Ottoman Greece

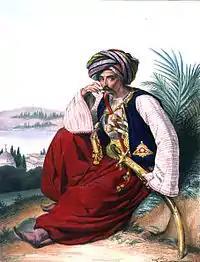
A Muslim Greek Mamluk portrayed by Louis Dupré (oil on canvas, 1825)

Treatment of Christian subjects varied greatly under the rule of the Ottoman Sultans. Bayezid I, according to a Byzantine historian, freely admitted Christians into his society while trying to grow his empire, in the early Ottoman period. Later, although the Turkish ruler attempted to pacify the local population with a restoration of peacetime rule of law, the Christian population also became subject to special taxes and the tribute of Christian children to the Ottoman state to feed the ranks of the Janissary corps. Violent persecutions of Christians did nevertheless take place under the reign of Selim I (1512-1520), known as Selim the Grim, who attempted to stamp out Christianity from the Ottoman Empire. Selim ordered the confiscation of all Christian churches, and while this order was later rescinded, Christians were heavily persecuted during his era.